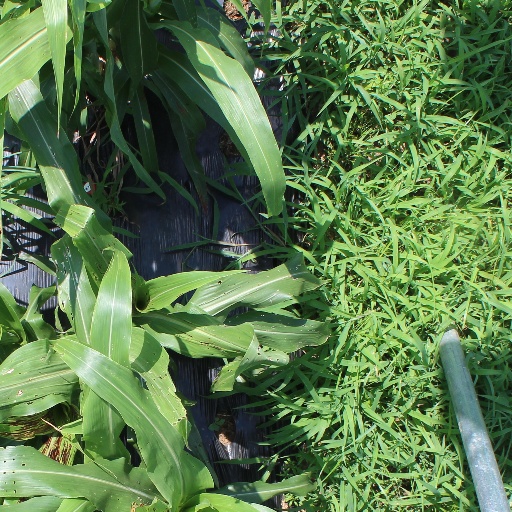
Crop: sorghum